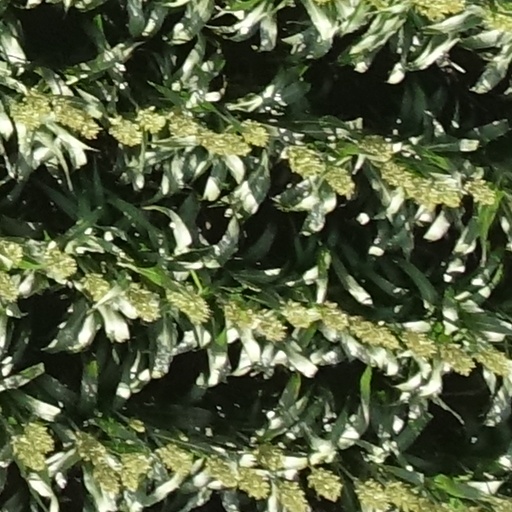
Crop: sorghum